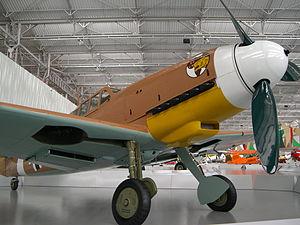
Le Messerschmitt Bf 109 était un avion de chasse allemand de la Seconde Guerre mondiale. C'était l'un des premiers vrais chasseurs modernes de l'époque, apportant quelques nouveautés intéressantes, telles qu'une construction monocoque « tout-en-métal », une verrière fermée et un train d'atterrissage rétractable.
Le Messerschmitt Bf 109 est un chasseur monomoteur monoplace allemand conçu par l'ingénieur allemand Willy Messerschmitt en réponse à un appel d'offres du RLM pour la conception d'un chasseur moderne devant équiper la Luftwaffe naissante en 1935.